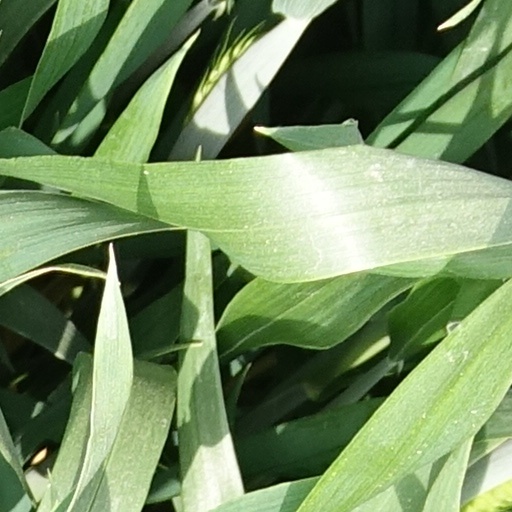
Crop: wheat